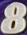
Number: 8